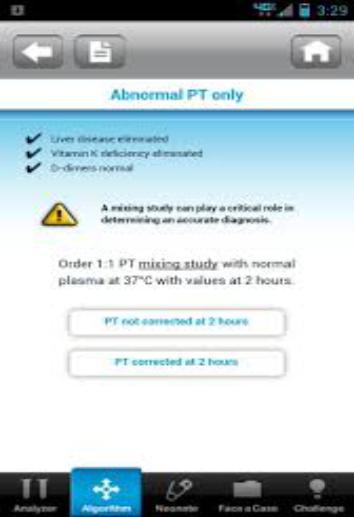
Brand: Apiretal
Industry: Medical